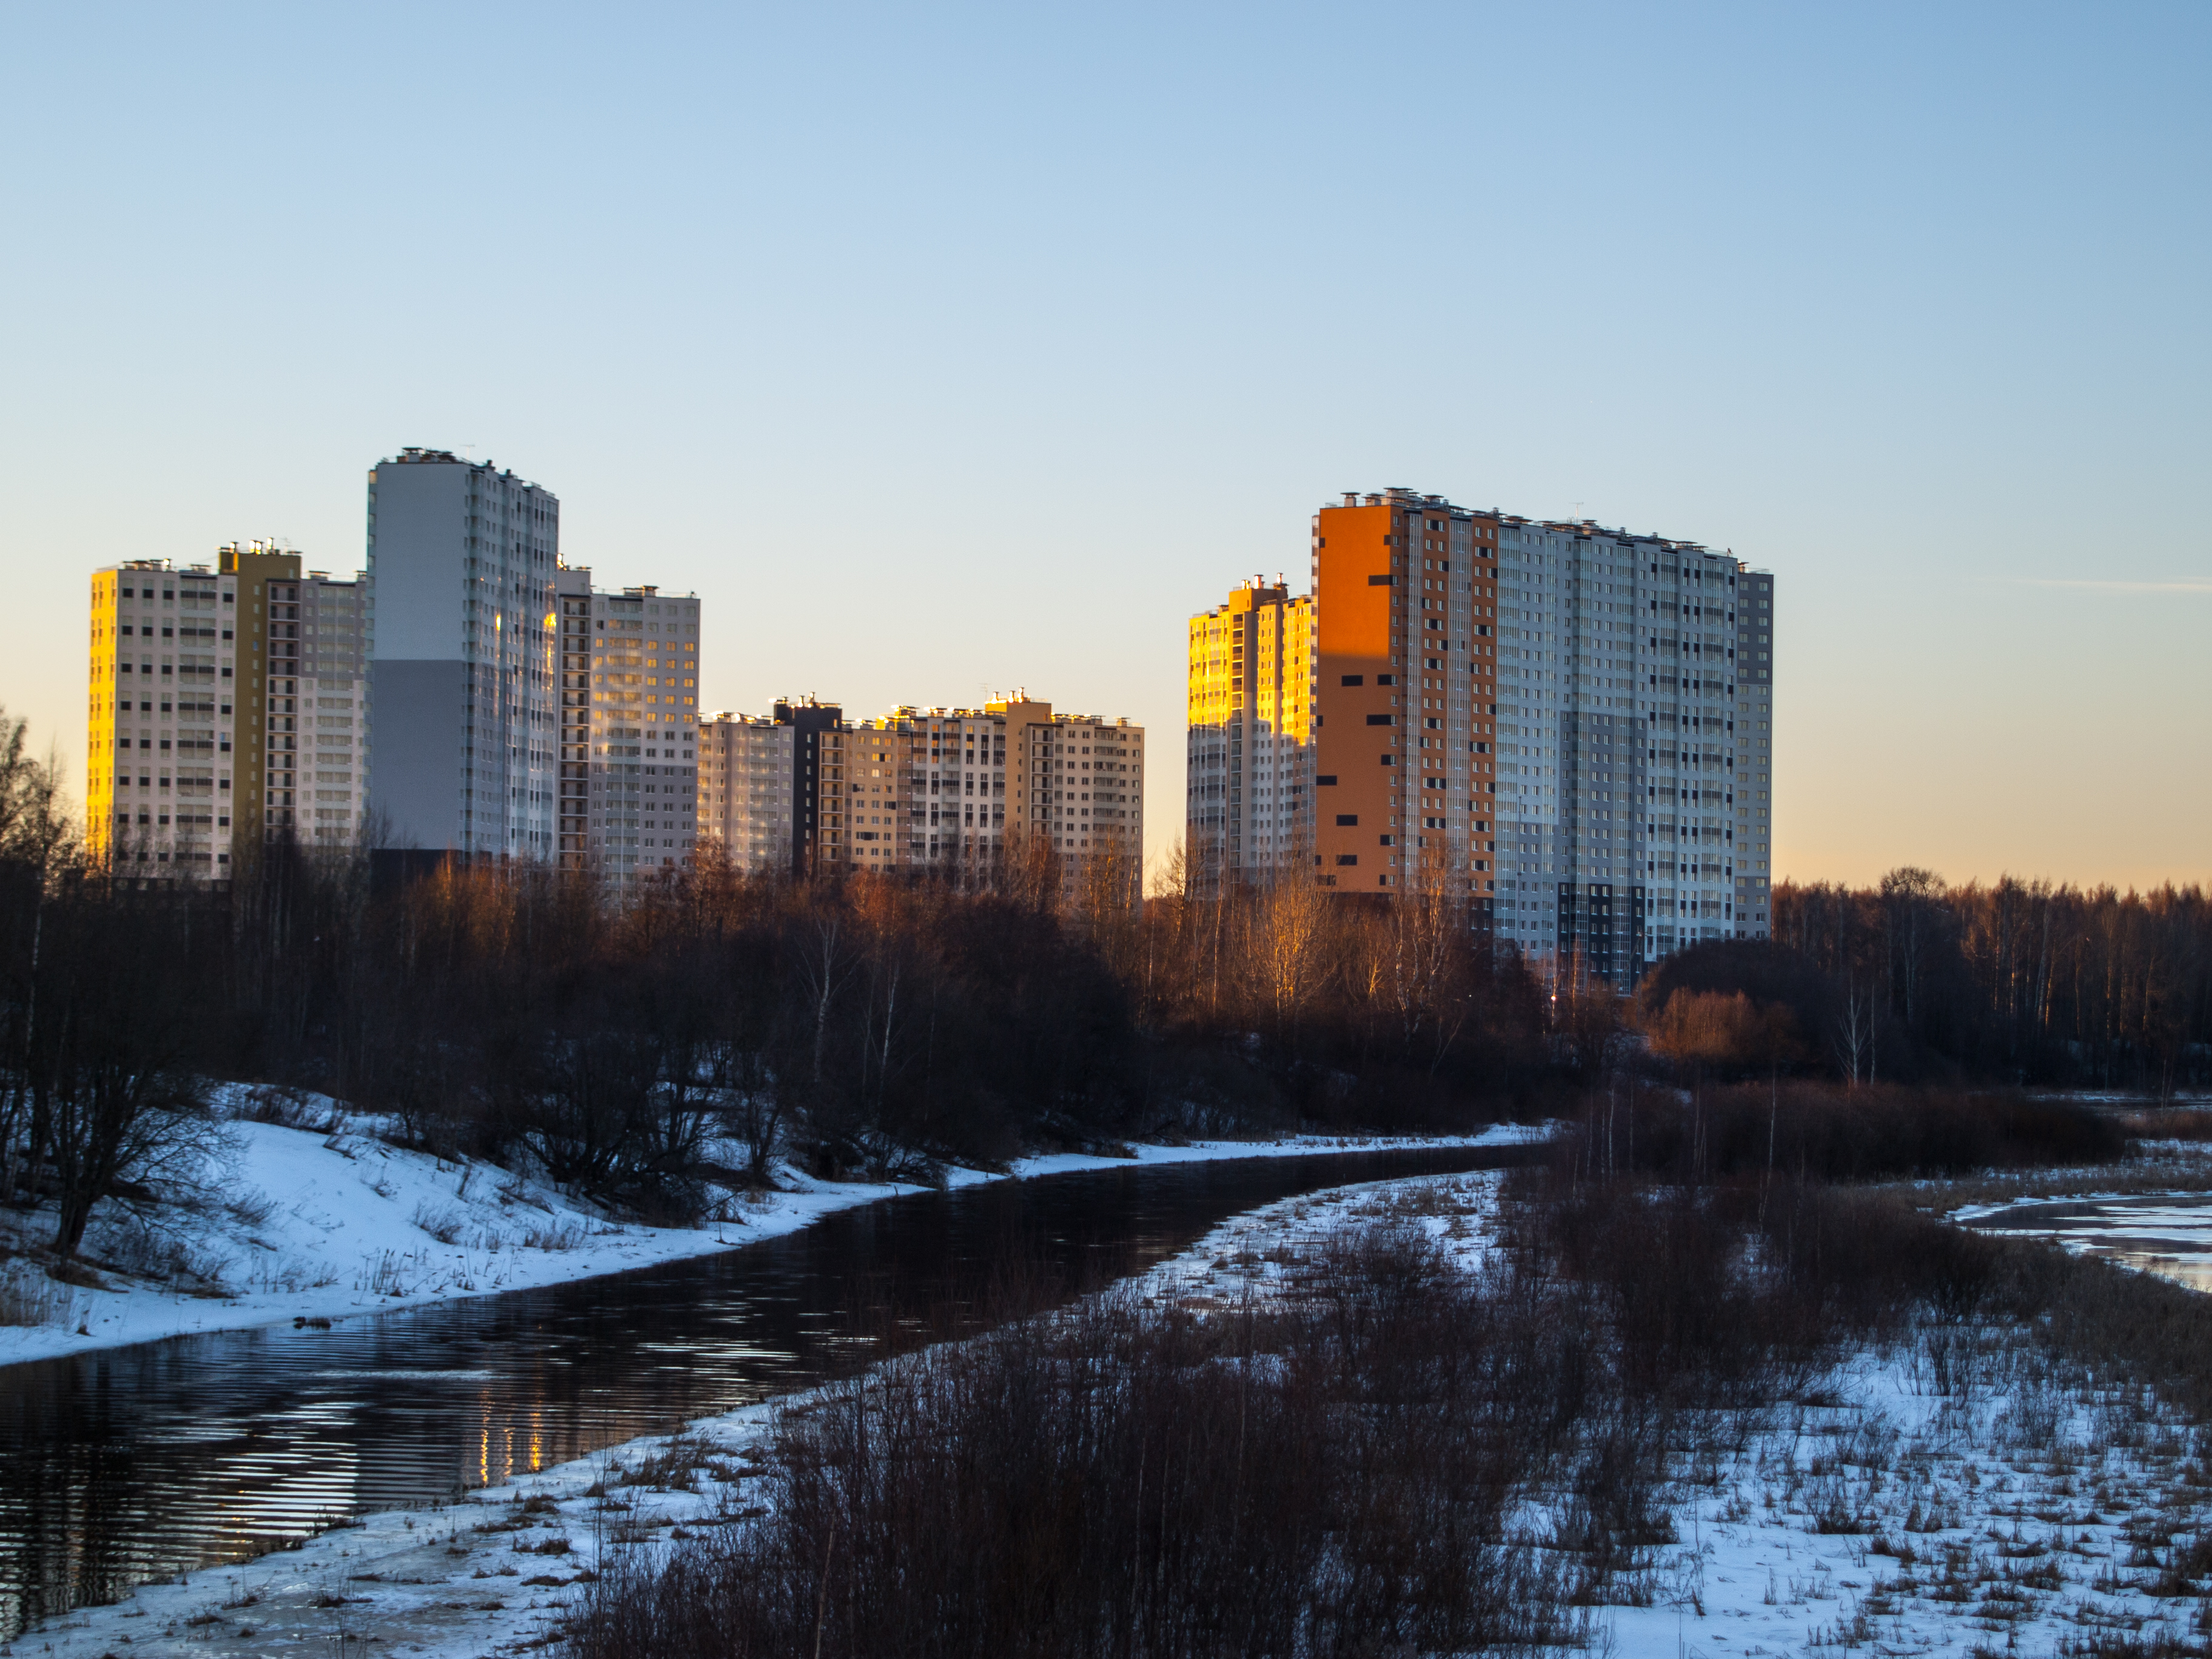
images, sky, building, plant, daytime, snow, skyscraper, water, light, natural landscape, tree, tower block, watercourse, freezing, house, morning, rural area, condominium, urban design, cityscape, dusk, residential area, horizon, landscape, waterway, city, winter, metropolis, grass, urban area, mixed use, road, reflection, apartment, evening, spring, downtown, facade, suburb, skyline, channel, wetland, bog, roof, precipitation, canal, frost, commercial building, river